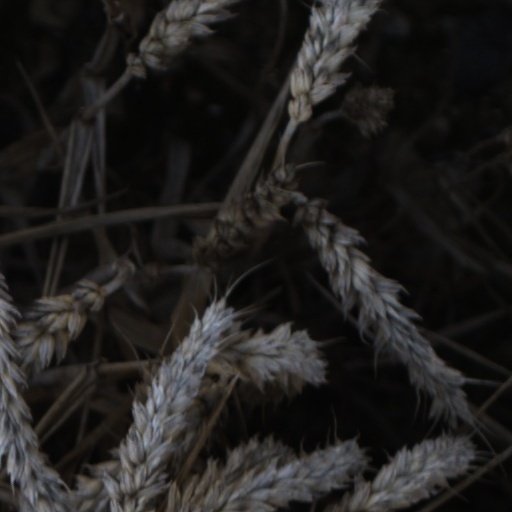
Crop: wheat